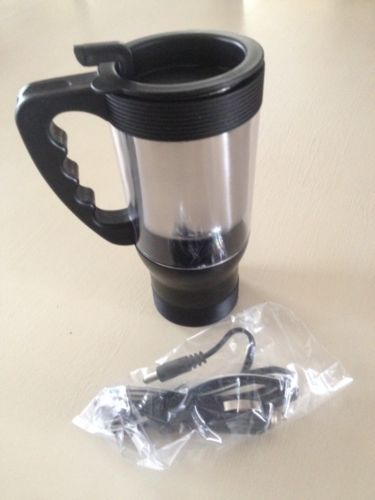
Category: mug